Oh, Kay!

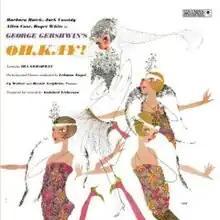
1955 Studio Cast Recording

Oh, Kay! is a musical with music by George Gershwin, lyrics by Ira Gershwin, and a book by Guy Bolton and P. G. Wodehouse. It is based on the play "La Présidente" by Maurice Hennequin and Pierre Veber. The plot revolves around the adventures of the Duke of Durham and his sister, Lady Kay, English bootleggers in Prohibition Era America. Kay finds herself falling in love with a man who seems unavailable. The show is remembered for its enduring song, "Someone to Watch Over Me".